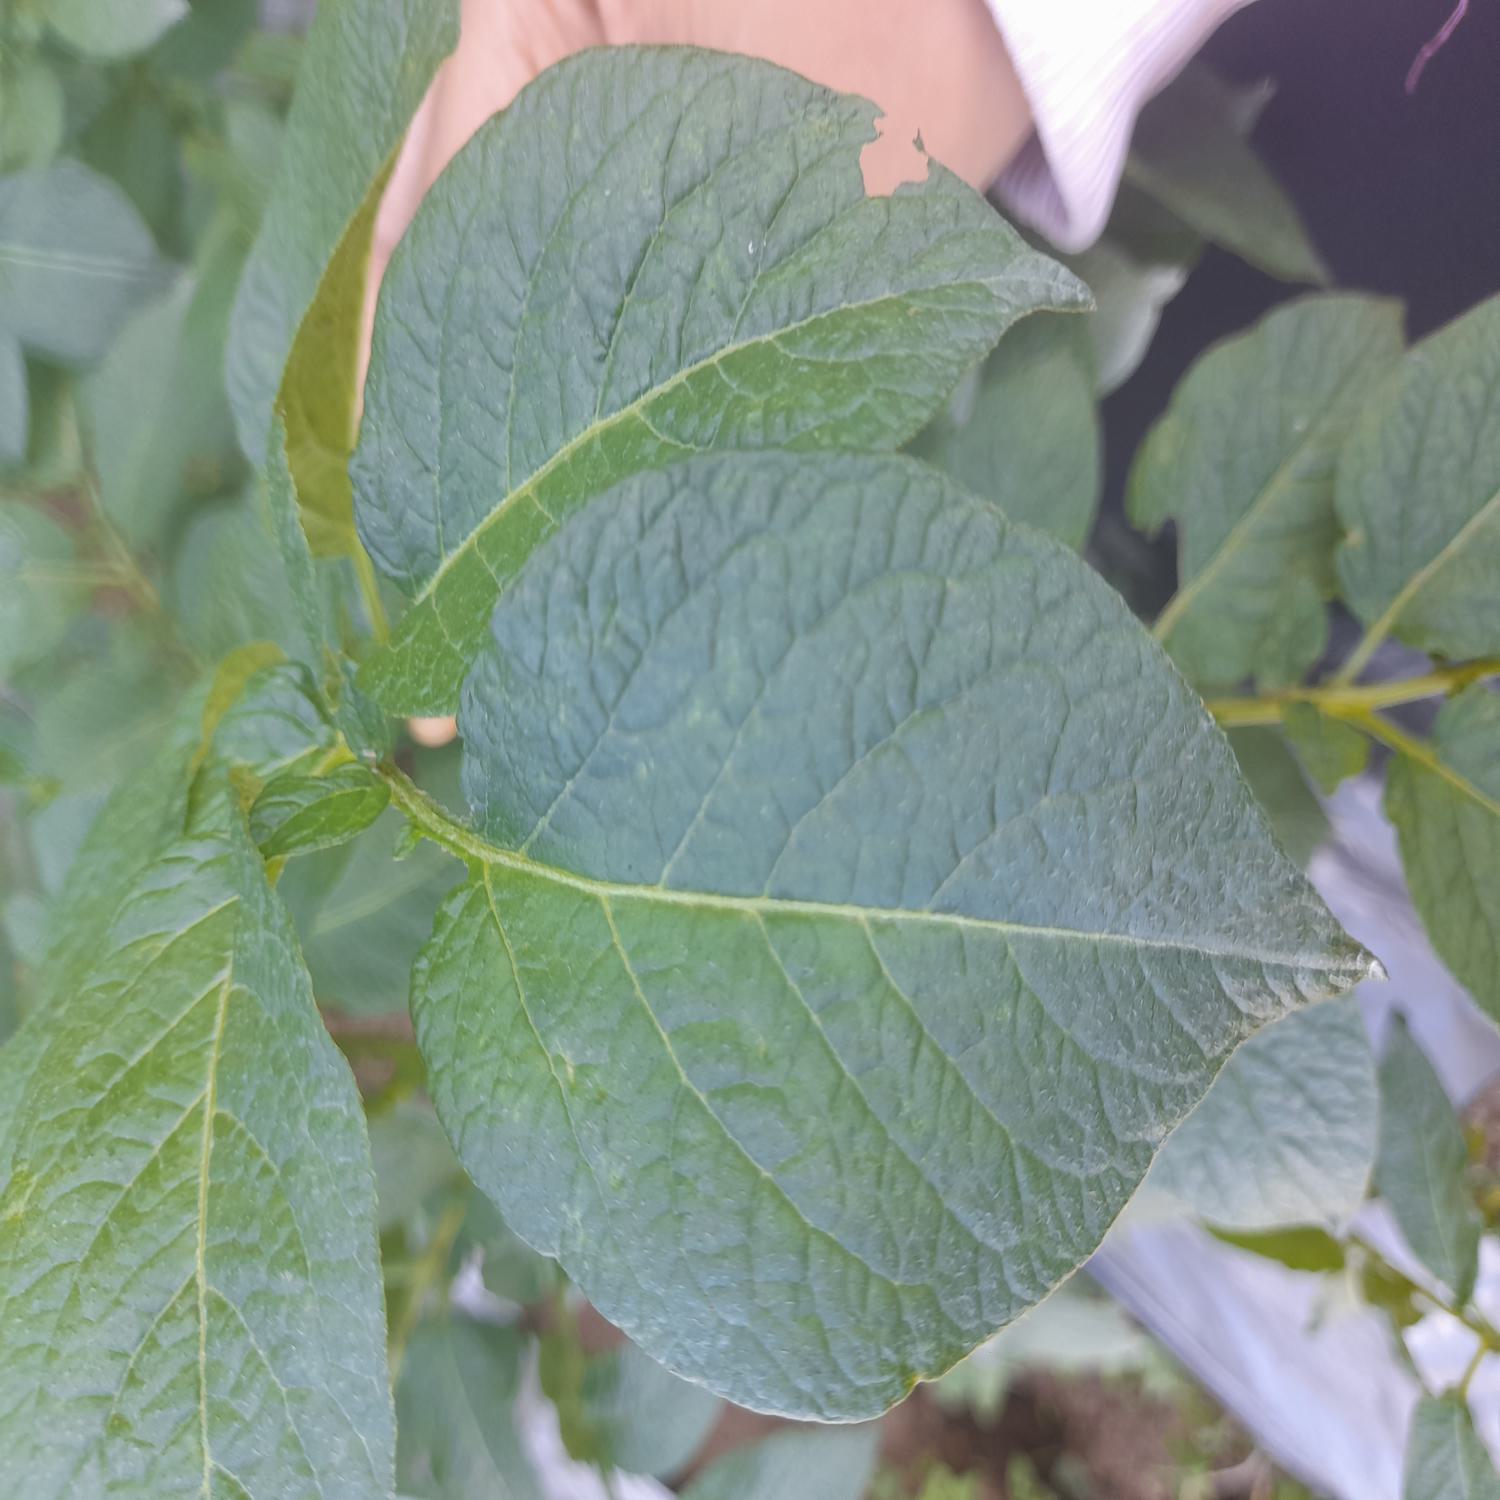
Label: Healthy